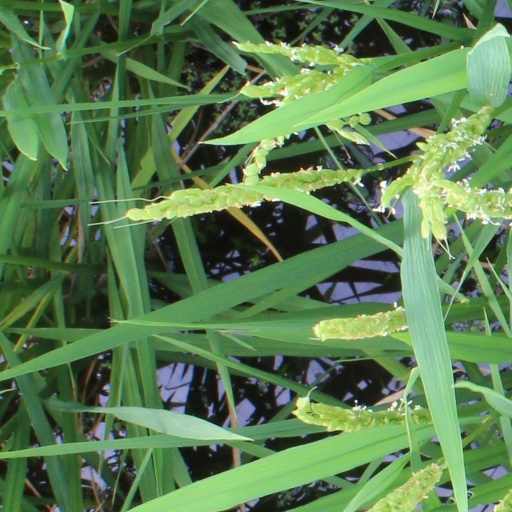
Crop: rice